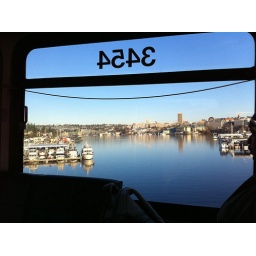
Pic from inside the bus. Boats and houses near the water front